Rampe de Laffrey

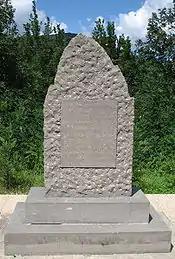
Memorial to the pilgrims killed in the 1973 accident

The 18 July 1973 accident remains, , the worst ever to have occurred along that stretch of roadway. A bus was carrying Belgian pilgrims from Braine-le-Comte returning from a visit to the shrine of Our Lady of La Salette; it missed a curve at the base of the road, near its intersection with the bridge over the Romanche, and overturned. Forty-three people were killed and six injured in the resulting crash. After the crash the mayor of Laffrey condemned the route as being particularly dangerous, as it had already claimed over one hundred lives over the previous quarter-century.